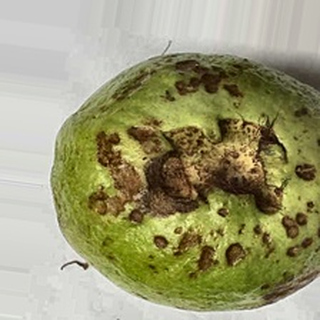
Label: guava_anthracnose